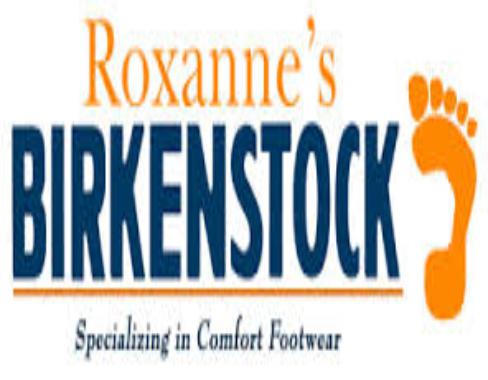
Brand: Birkenstock
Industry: Clothes